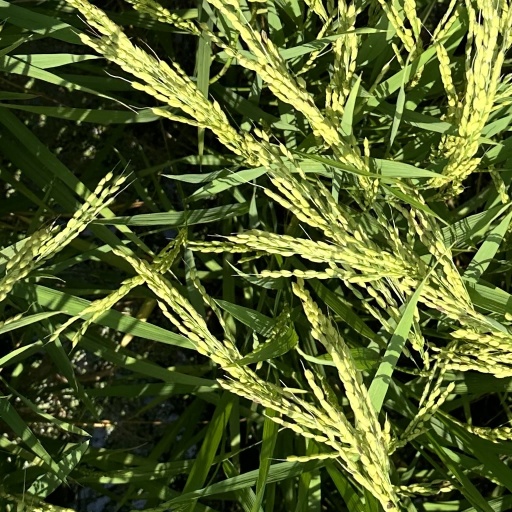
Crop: rice